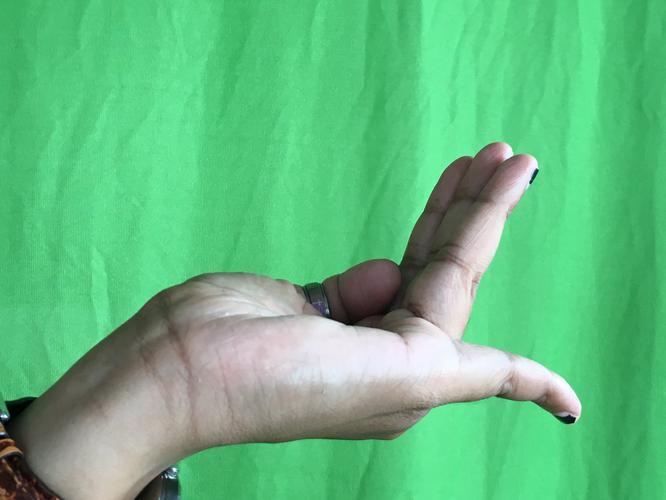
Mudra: Chaturam
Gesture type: single_hand